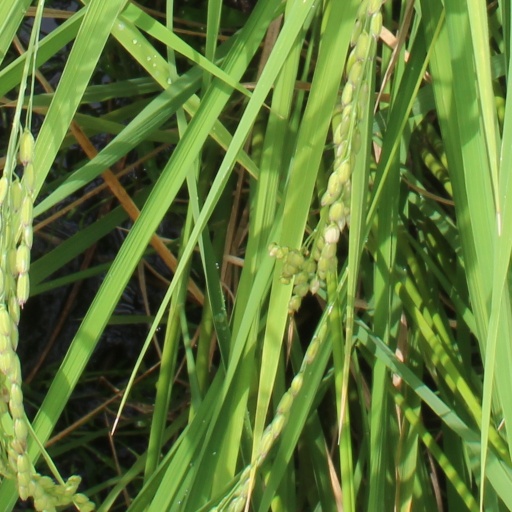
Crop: rice